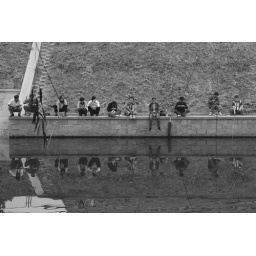
The grass wall of background looks a bit messy. But I like the reflection in water.